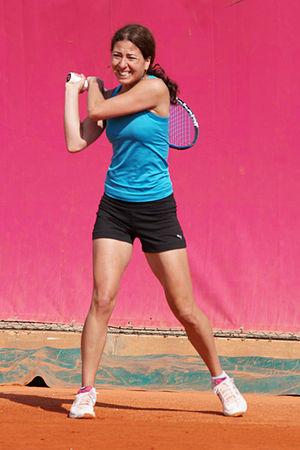
Margalita Chakhnashvili Cagnes 2012.JPG